Olena Pavlukhina

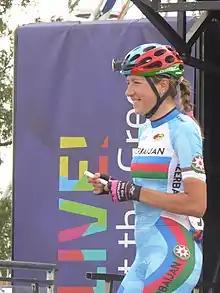
Pavlukhina at the 2018 European Road Cycling Championships.

Olena Kozakova Pavlukhina (born 1 March 1989) is a Ukrainian-born Azerbaijani road and track cyclist. She served a four-year suspension from the sport following an anti-doping rule violation.